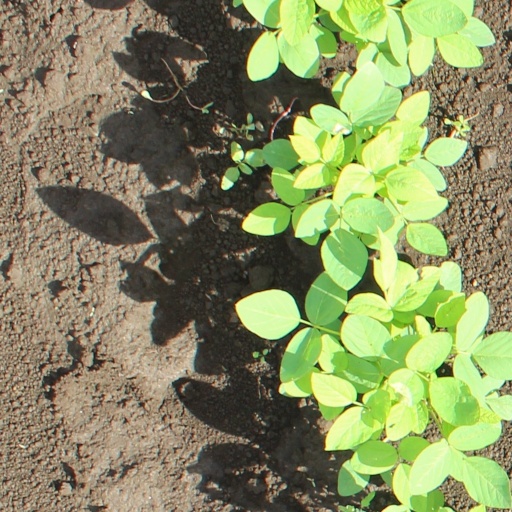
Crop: soybean